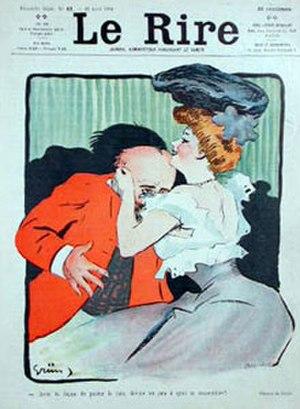
Jules Alexandre Grün, né le 26 mai 1868 dans le 4ᵉ arrondissement de Paris et mort le 24 janvier 1938 à Neuilly-sur-Seine, est un peintre, illustrateur et affichiste français.